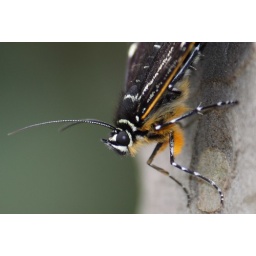
Macro Shot of a butterfly on a tree in Newtown, Sydney, Australia.